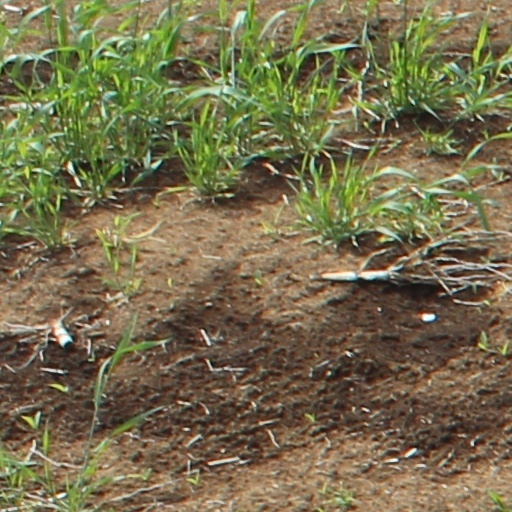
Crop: wheat